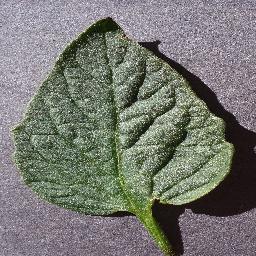
Label: Tomato___healthy